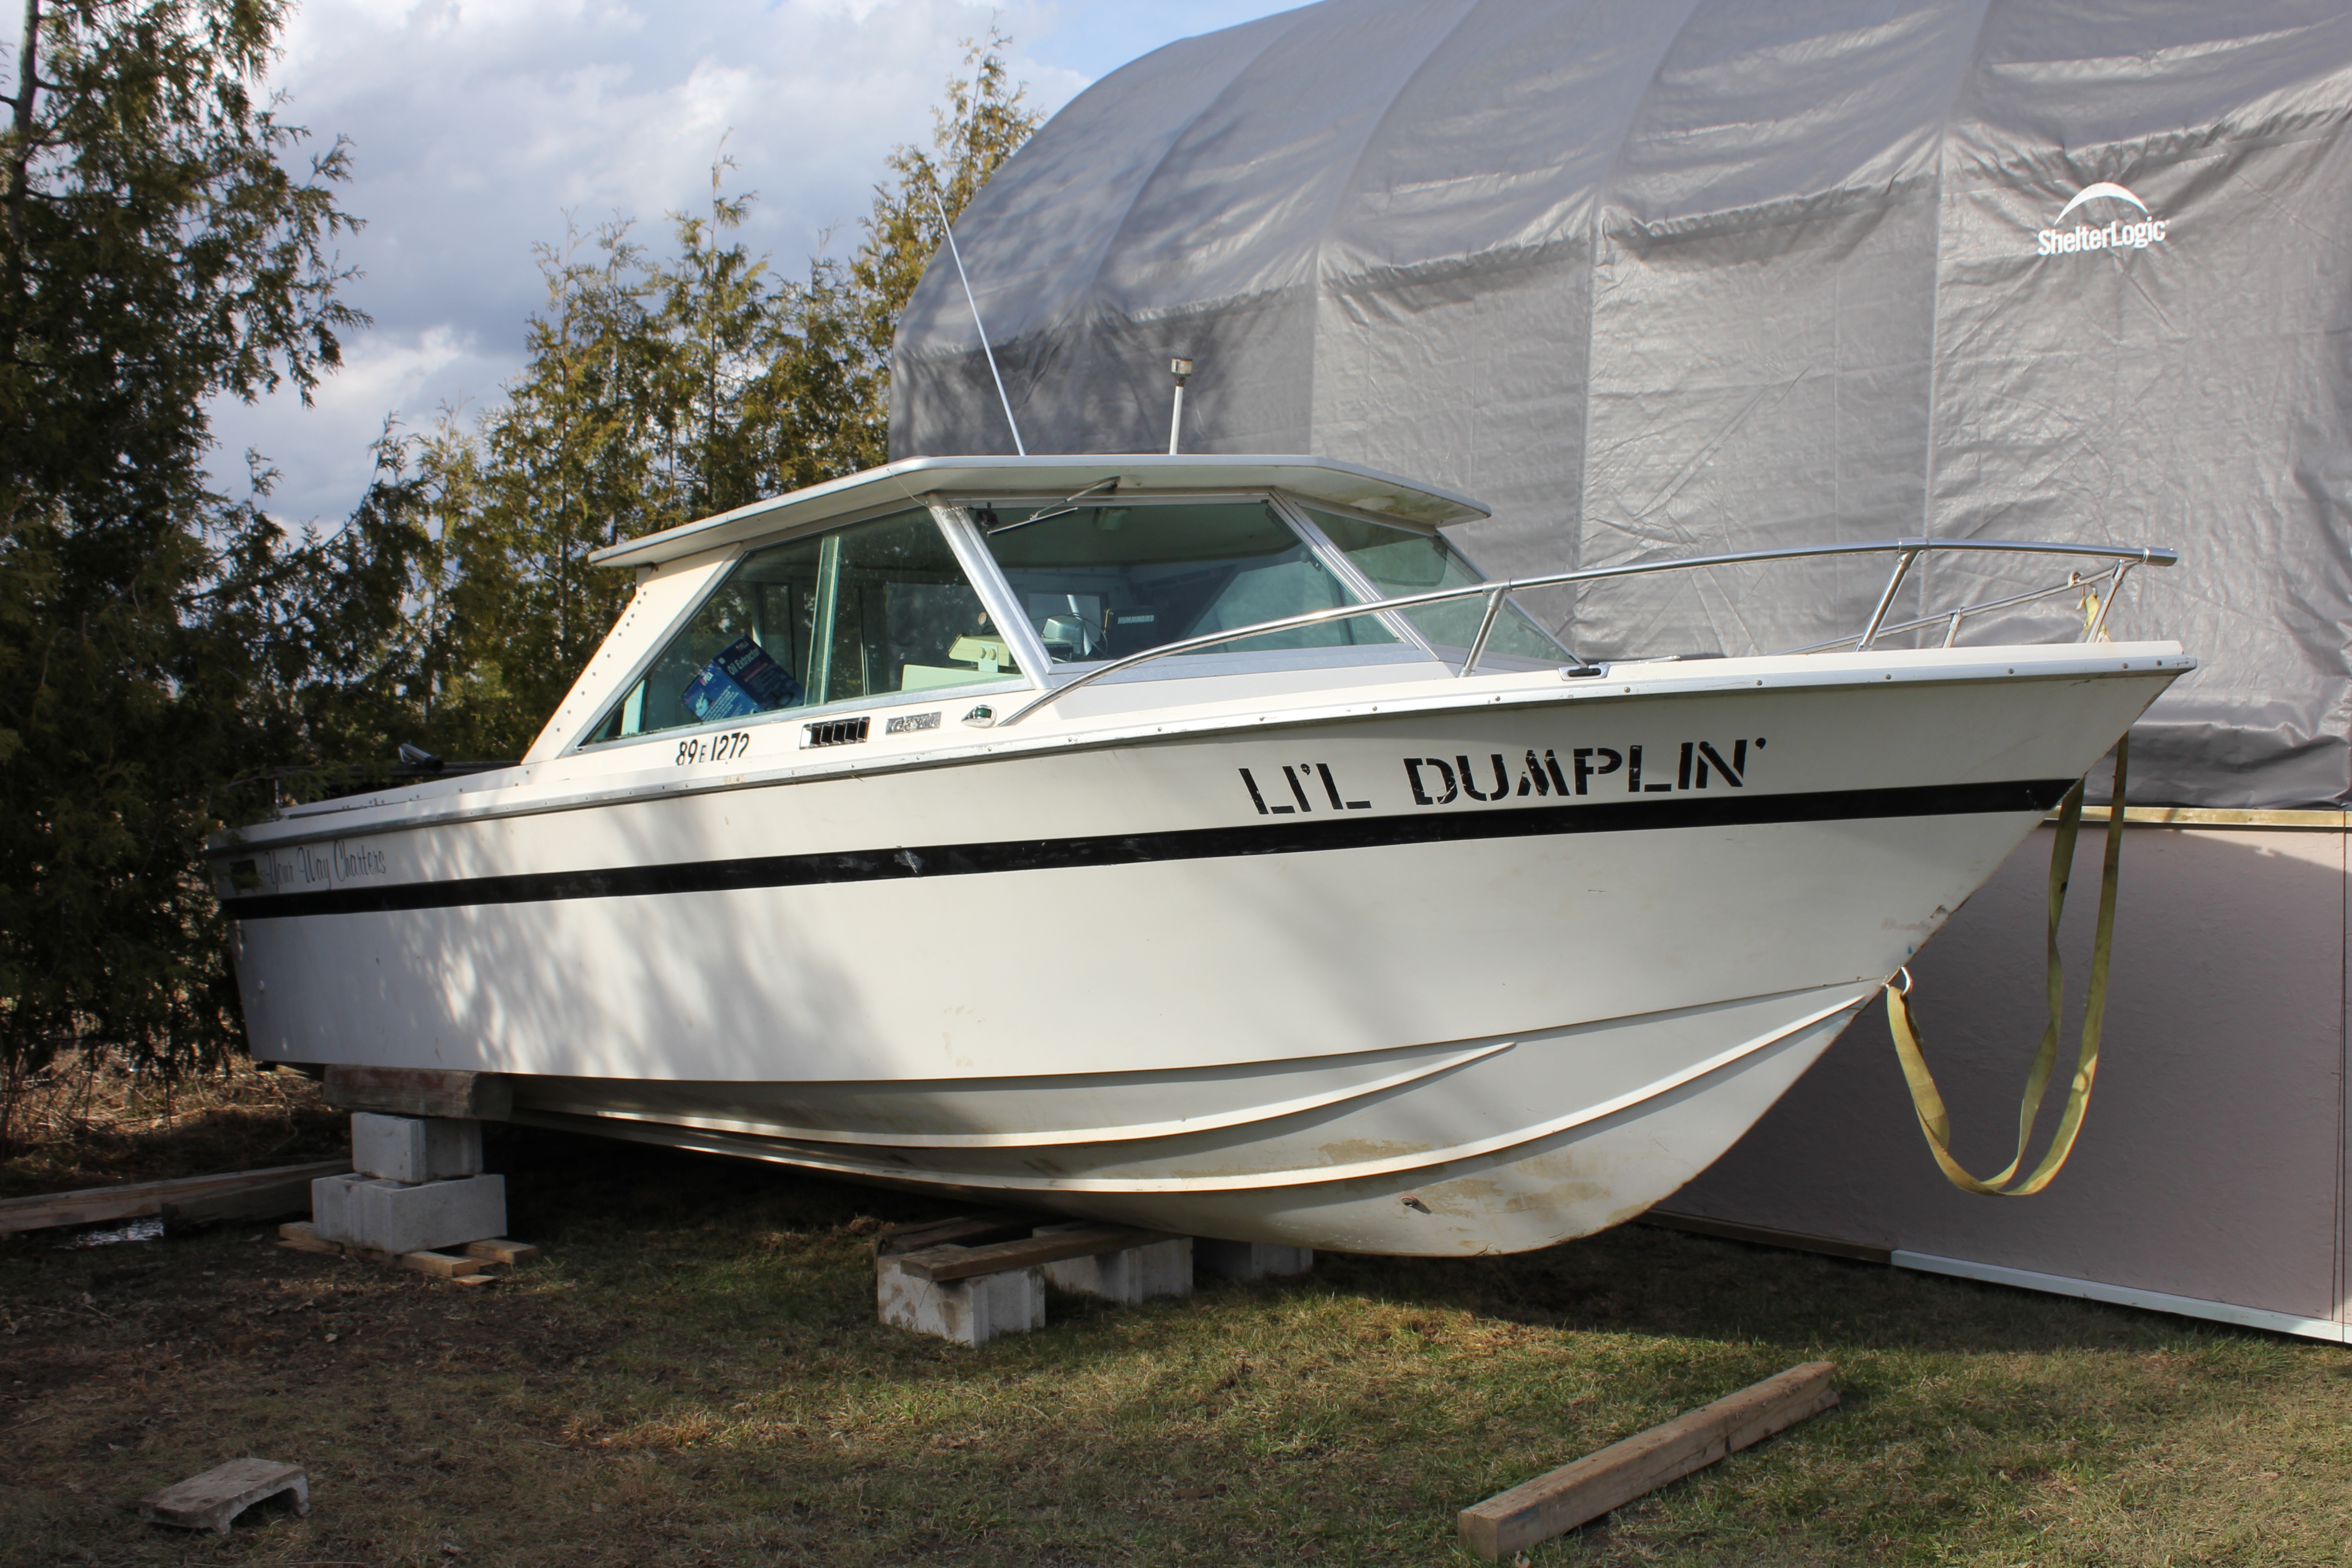
white, boat, vessel, vehicle, motorboat, boating, watercraft, ecosystem, maintenance, dry dock, dinghy, skiff, automotive exterior, watercraft rowing